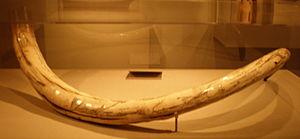
Le Mammouth laineux est une espèce éteinte de la famille des éléphantidés qui a vécu durant le Pléistocène et, pour ses derniers représentants, au cours de l'Holocène il y a seulement 4 000 ans. Le genre Mammuthus était apparu avec Mammuthus subplanifrons au début du Pliocène.